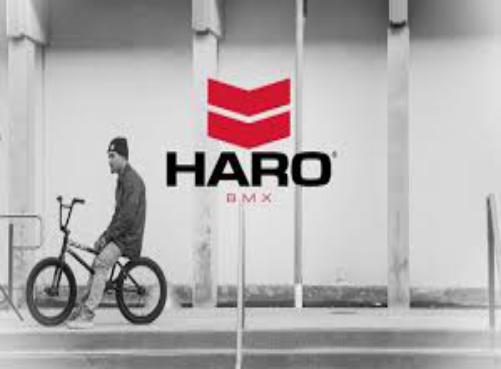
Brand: haro bikes
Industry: Transportation